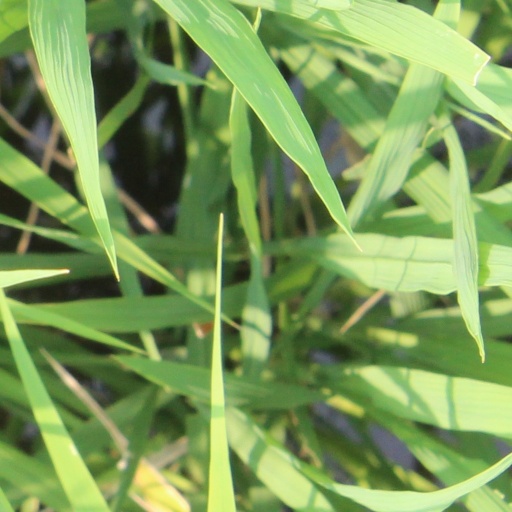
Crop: rice